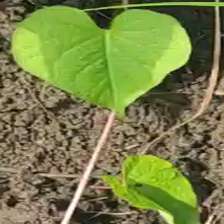
Weed species: Obscure_morning _glory(Ipomoea obscura)